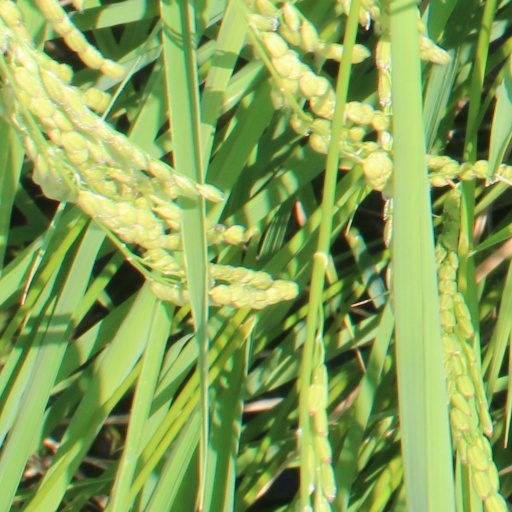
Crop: rice